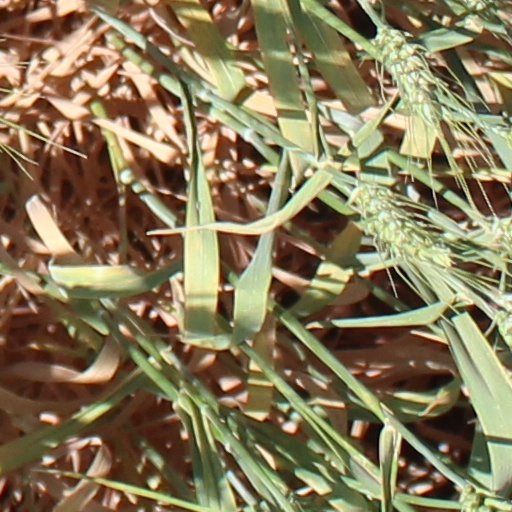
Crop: wheat